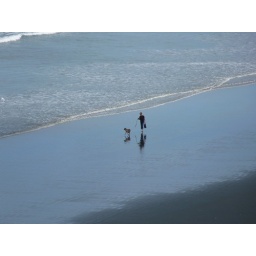
A beach near Auckland, New Zealand can just about accommodate this dog walker!